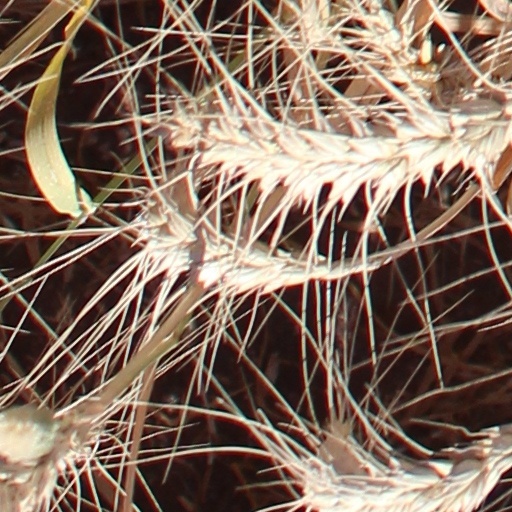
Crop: wheat